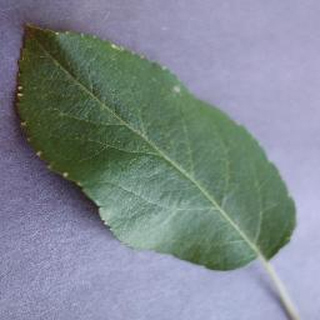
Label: healthy_apple